Totonacapan

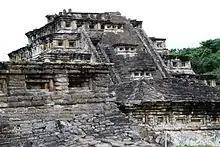
Pyramid of the Niches in El Tajín

The earliest human settlements in the area date back to about 2000 BCE with agriculture practiced early with those communities on the coast having seafood prominent in the diet, especially mollusks. The area thrived with many small villages and ceremonial center because of abundant agricultural production. The beginning of the Classic period around 300BCE brought great changes to the region as it became part of an important trade route between Teotihuacan and the Maya. Evidence of Teotihuacan influence become evident including religion and architecture.